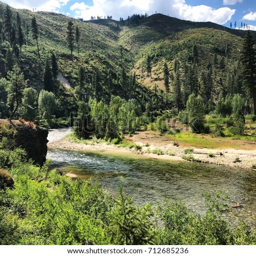
beautiful north fork on a bend